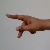
The image shows a hand gesture representing the letter 'P' in Indian Sign Language.